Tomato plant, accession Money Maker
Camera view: tilt-top (135 deg); turntable rotation: 120 degrees
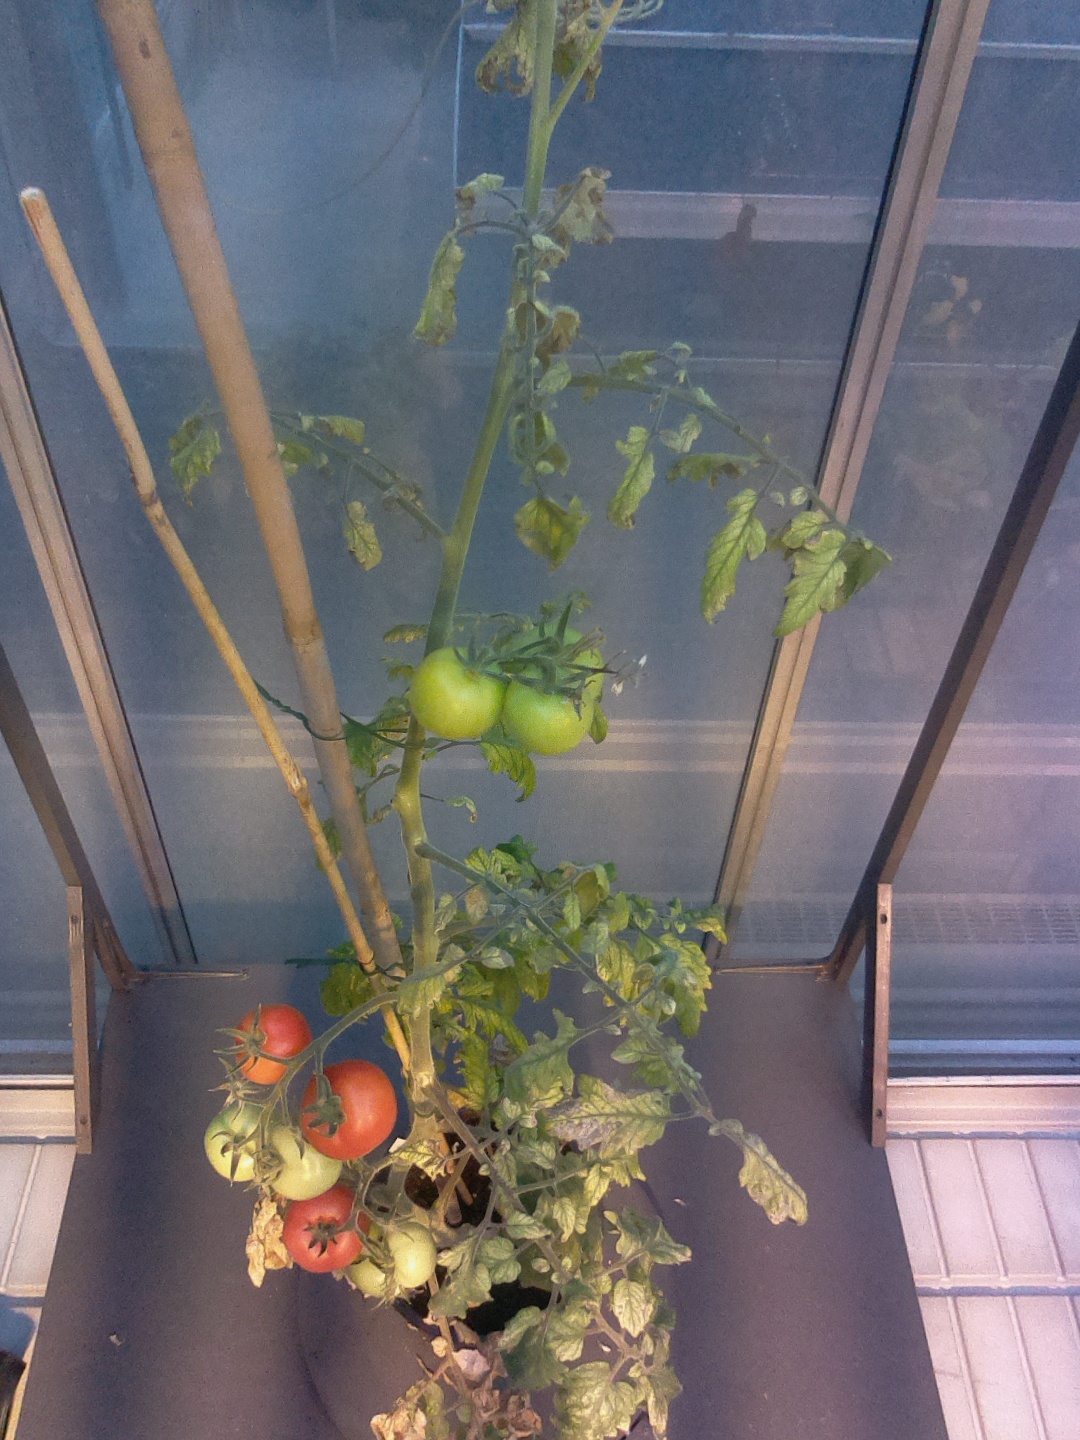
BBCH growth stage 83: 30%-40% of fruits show typical fully ripe color